Pyaasa Sawan

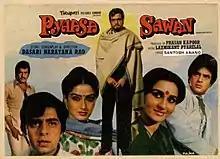
Theatrical release poster

Pyaasa Sawan is a 1981 Hindi-language drama film, produced by Prasan Kapoor under the Tirupati Pictures Enterprises banner and written and directed by Dasari Narayana Rao. It stars Jeetendra, Reena Roy, Moushmi Chatterji and music composed by Laxmikant Pyarelal, Lyrics by Santosh Anand. The film is a remake of Telugu movie "Yedanthasthula Meda" (1980).